Crown Court

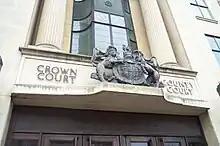
Crown Court and County Court in Oxford.

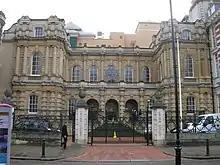
Crown Court in Reading

The Crown Court is the criminal court of first instance in England and Wales responsible for hearing all indictable offences, some either way offences and appeals of the decisions of magistrates' courts. It is one of three Senior Courts of England and Wales.